Wiesmann GmbH

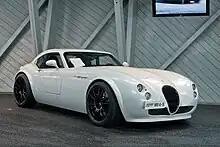
Wiesmann GT MF4-S

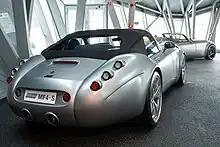
Wiesmann Roadster MF4-S

At the 2009 Geneva Motorshow Wiesmann revealed the Roadster MF4 and Roadster MF4-S, which featured facelifted bodywork and an updated engine choice.